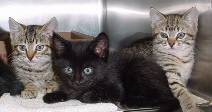
Label: cat